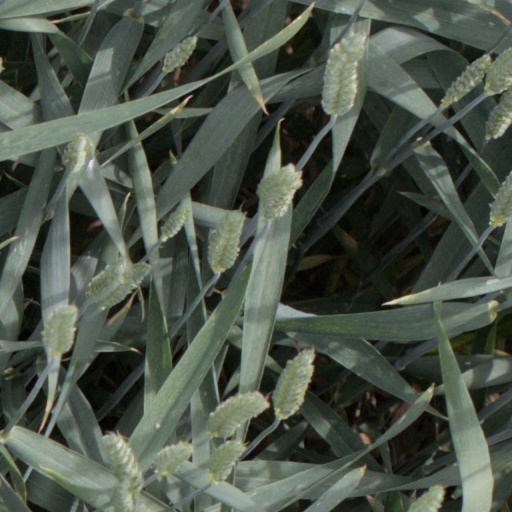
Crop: wheat